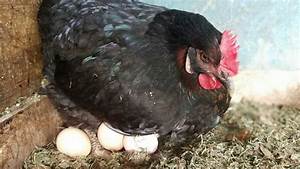
Label: gallina